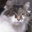
Label: cat